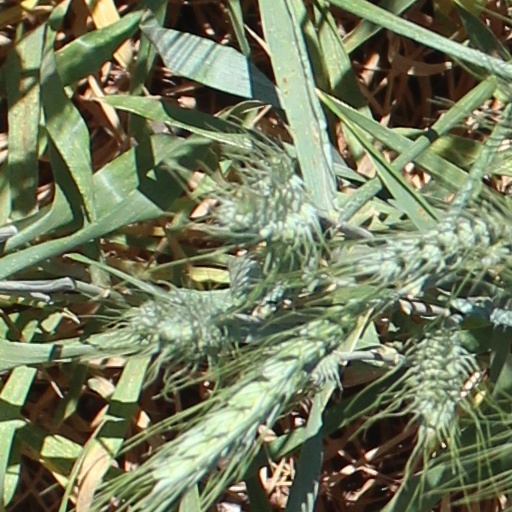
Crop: wheat